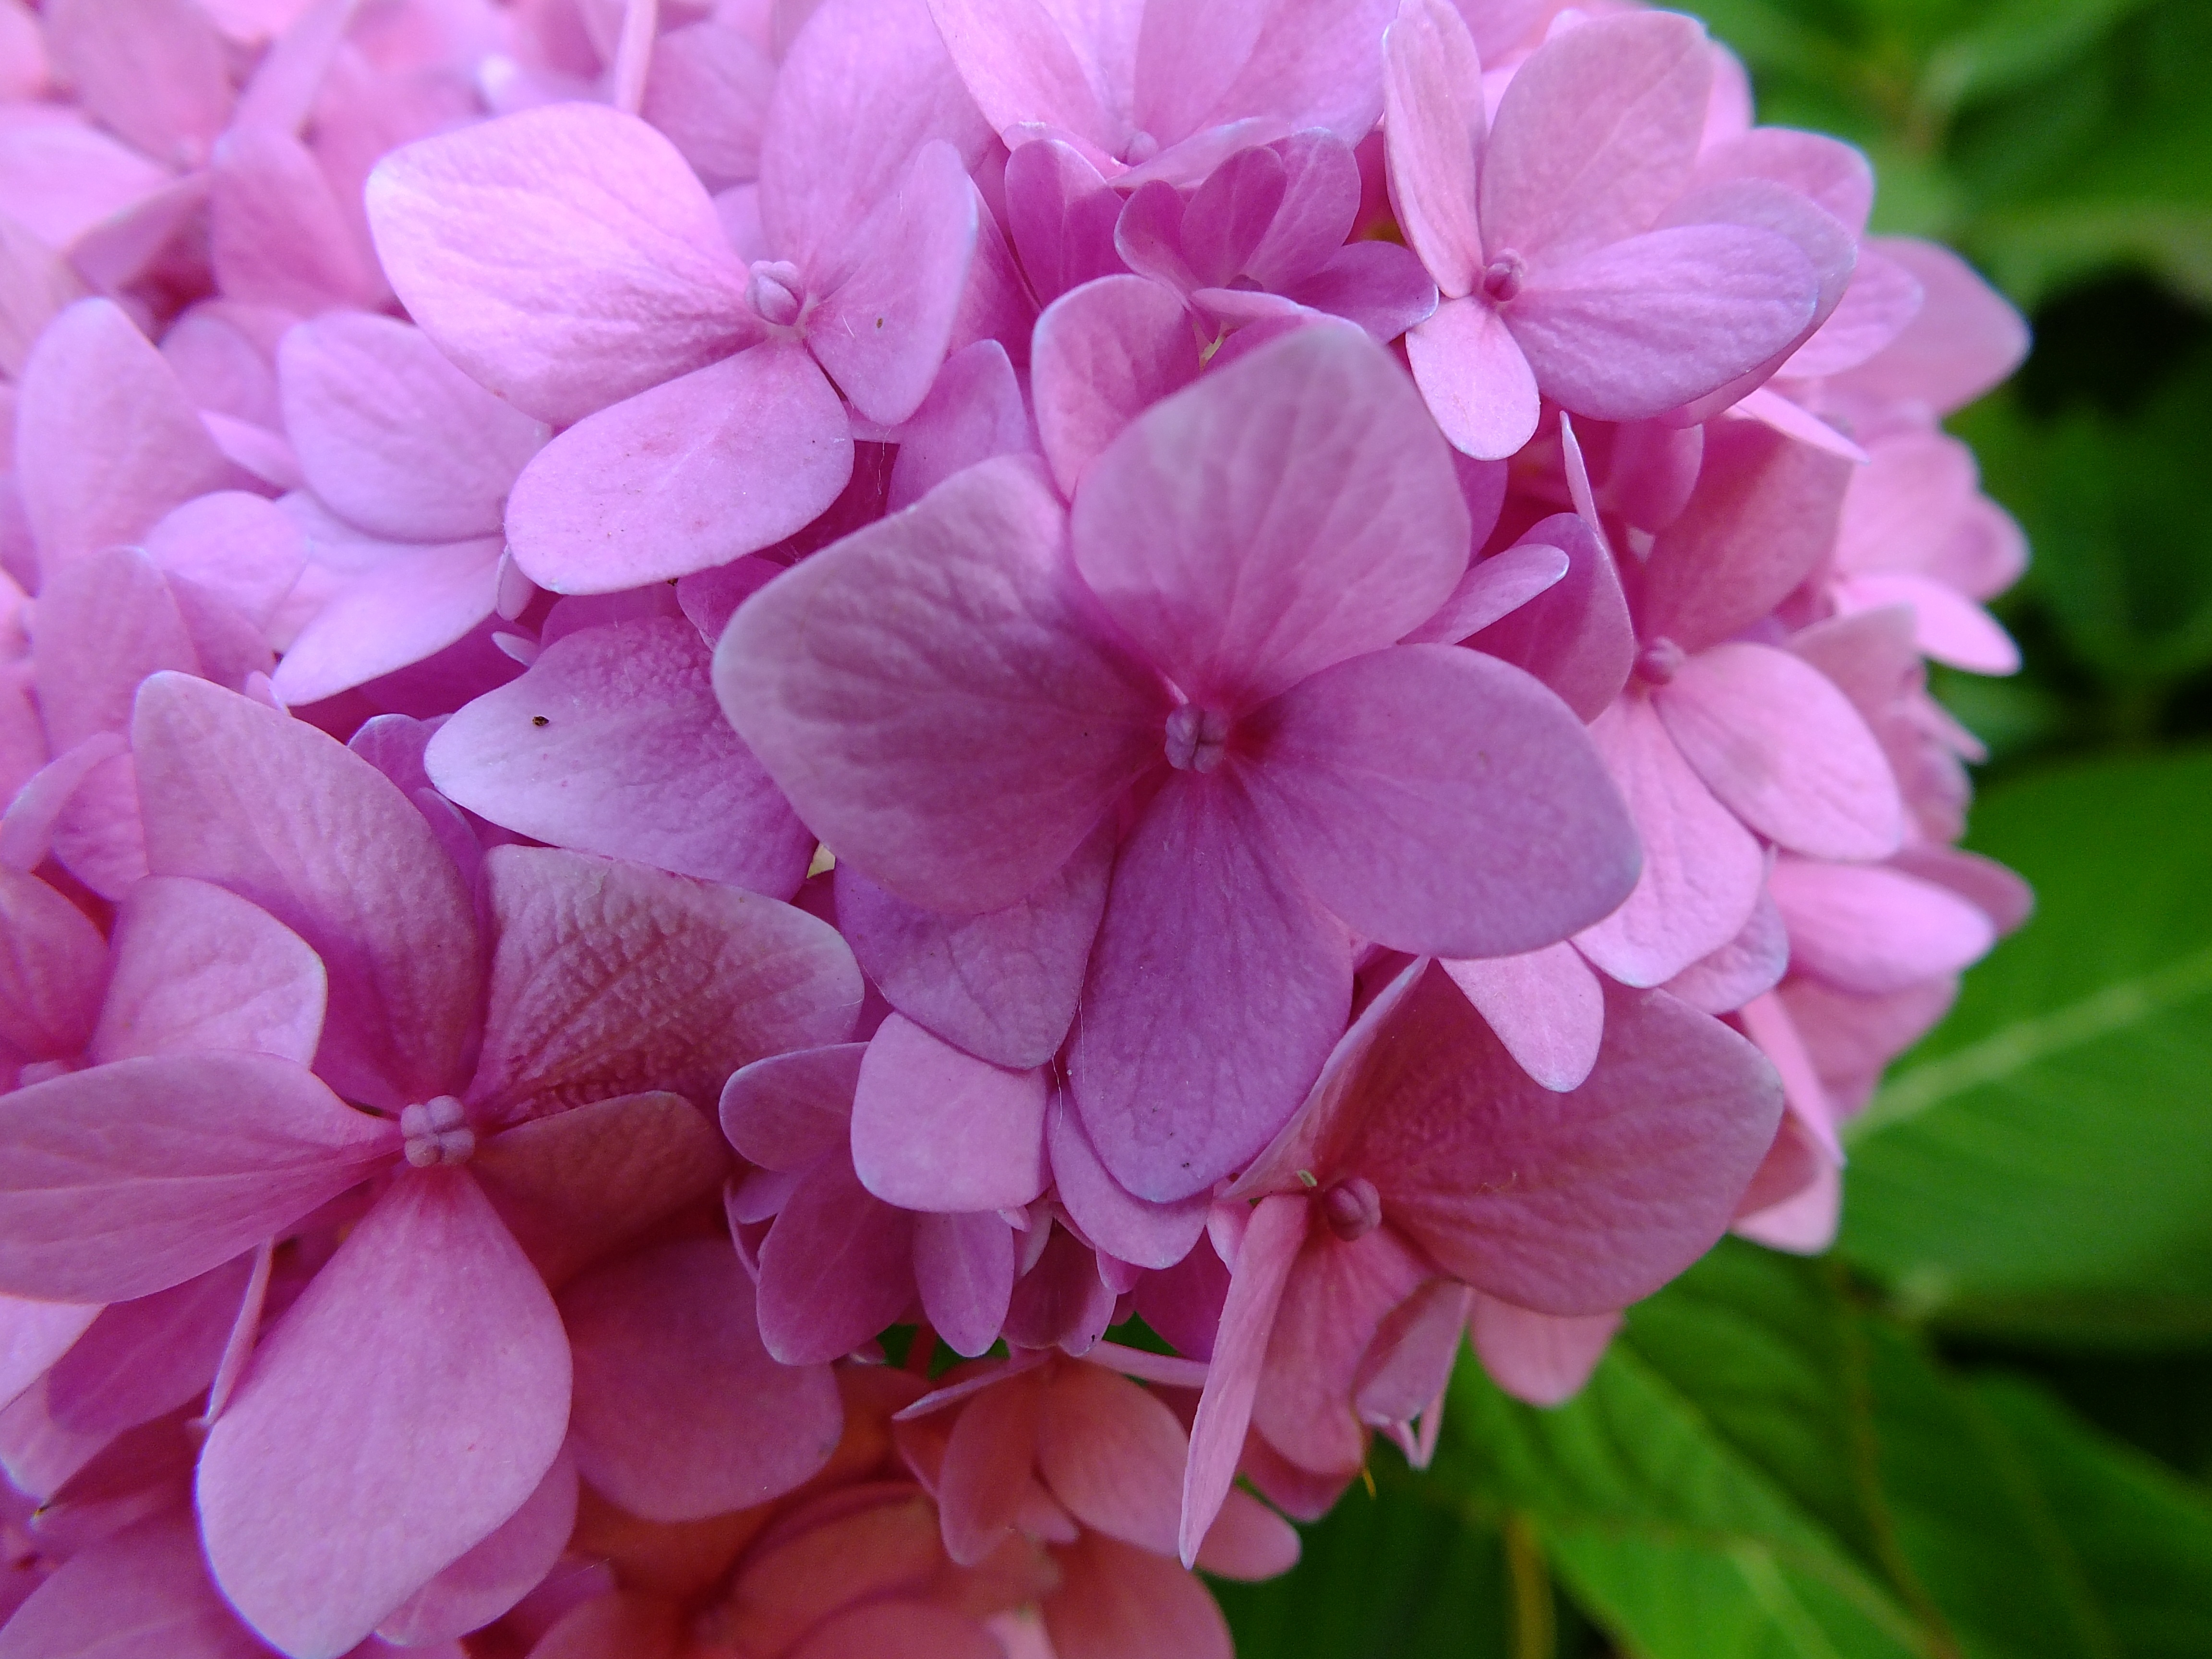
blossom, plant, flower, petal, bloom, spring, fresh, pink, wedding, flora, hydrangea, shrub, pink flowers, flowering plant, hydrangeaceae, cornales, annual plant, land plant